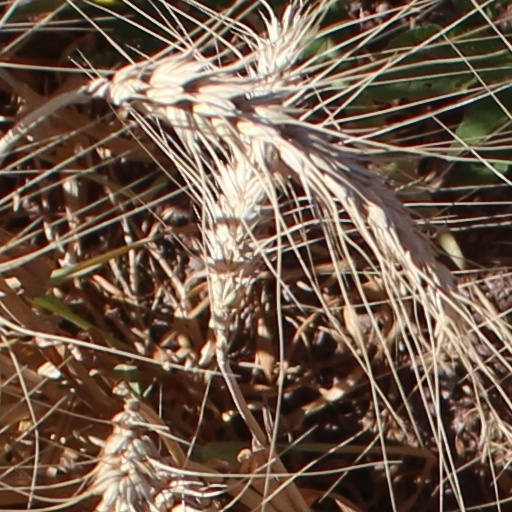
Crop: wheat